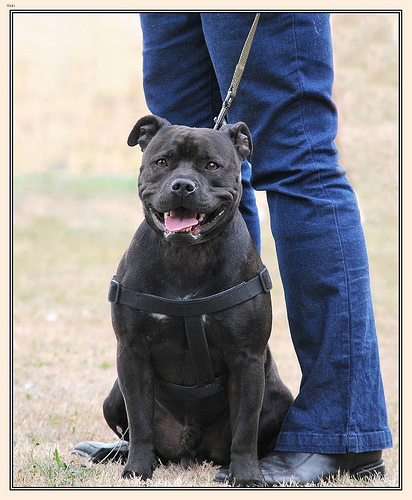
Breed: staffordshire bull terrier